Roy Chapman Andrews

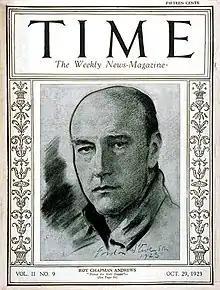
"Time" cover, 29 October 1923

In his preface to Andrews's 1926 book, "On the Trail of the Ancient Man", Henry Fairfield Osborn predicted that the birthplace of modern humans would be found in Asia and stated that he had predicted this decades earlier, even before the Asiatic expeditions.